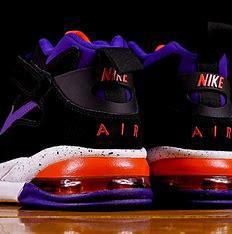
Brand: Nike
Model: Air Force Max